Aurora Basket Jesi

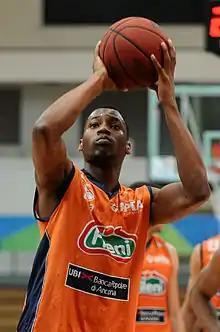
Eric Griffin

In 1965, Gianni Rossetti (a television journalist for RAI), Carlo Barchiesi (current president) and Primo Novelli (then responsible for the club's junior sides) helped form Aurora Basket Jesi along with president Mario Gherardi.